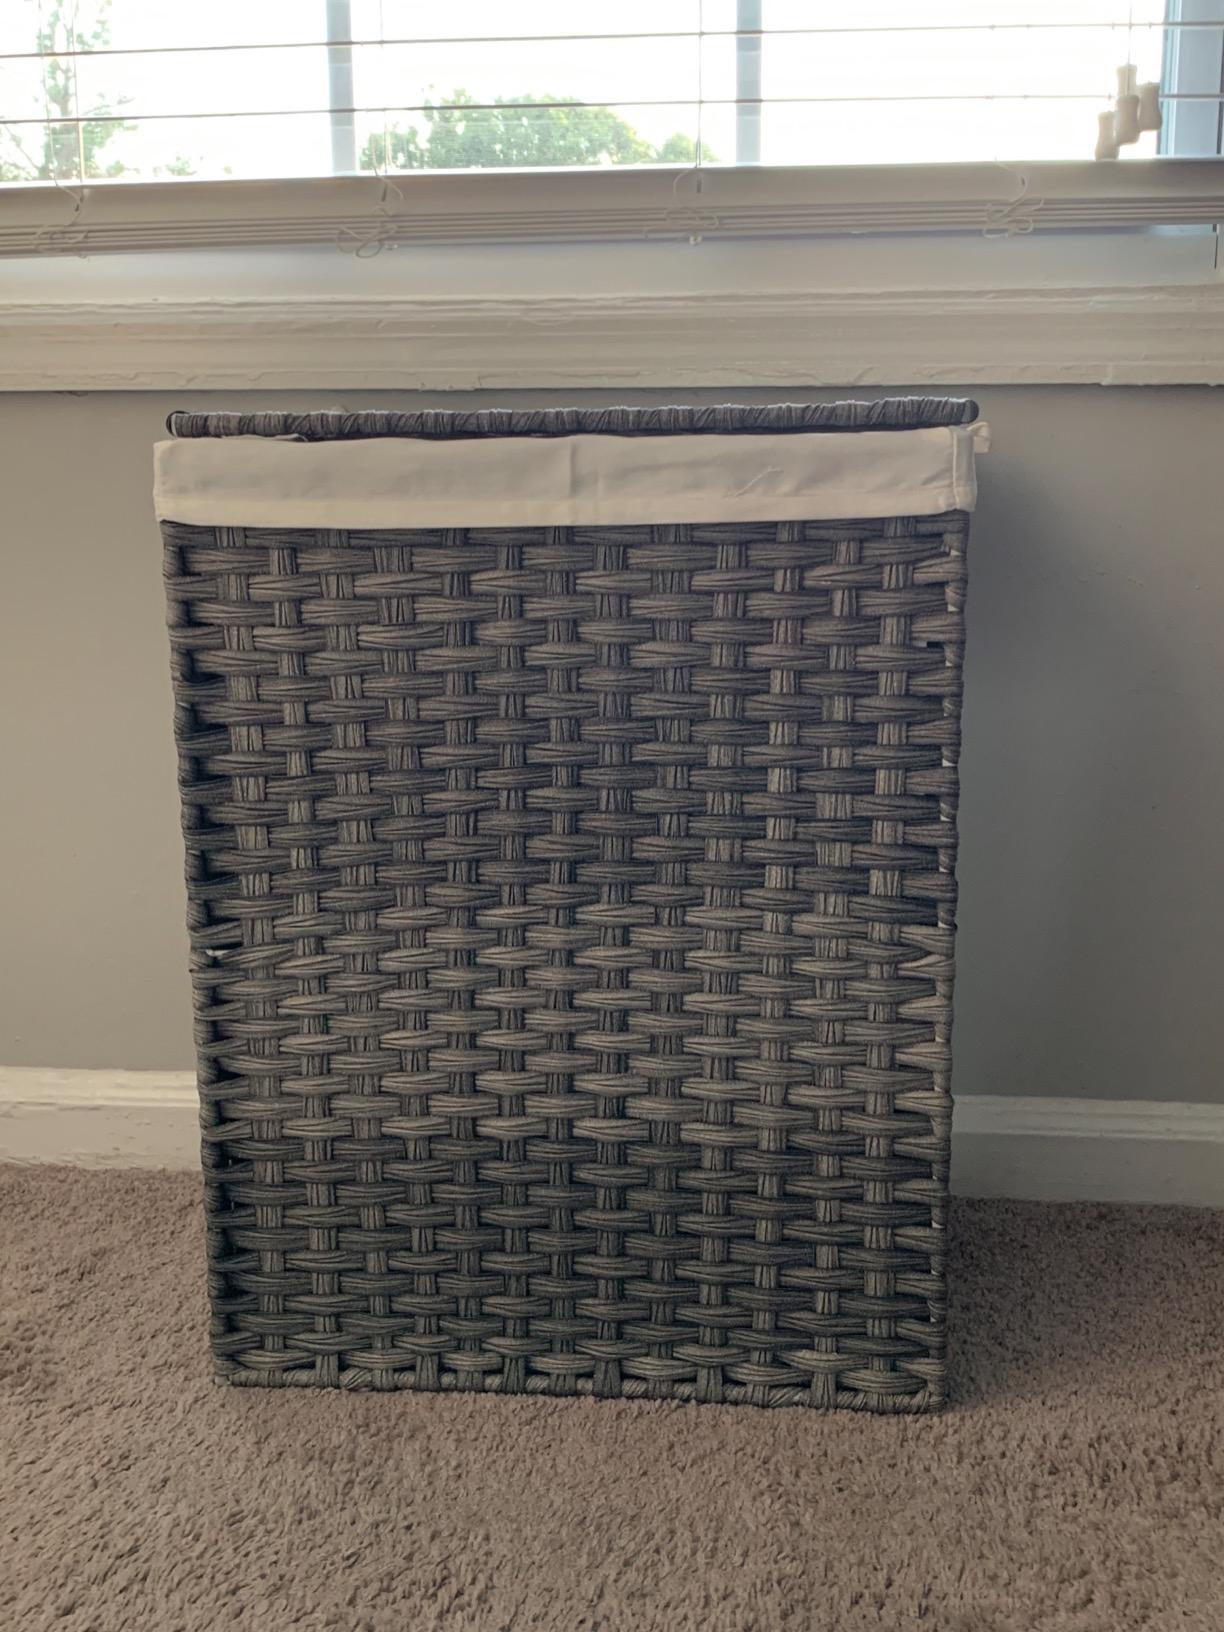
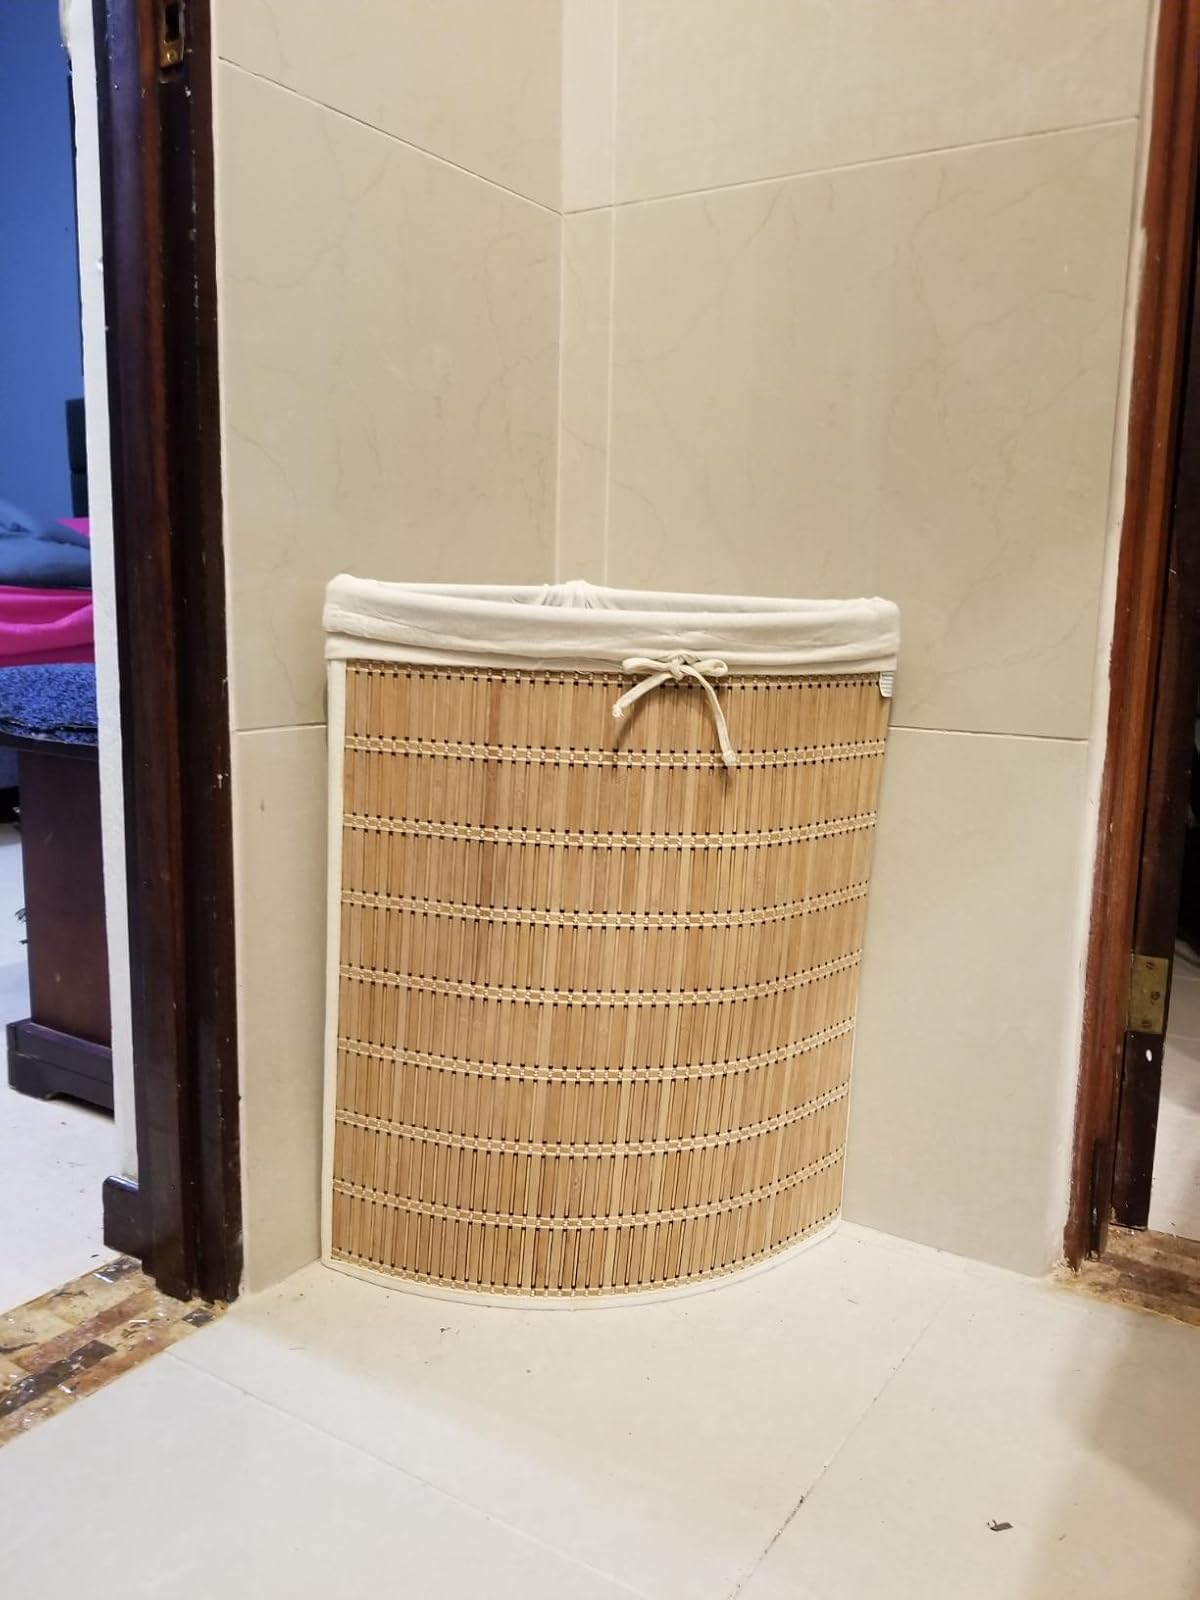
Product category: items_hamper
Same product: no